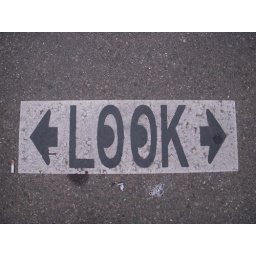
A sign in the street near the streetcar turnaround